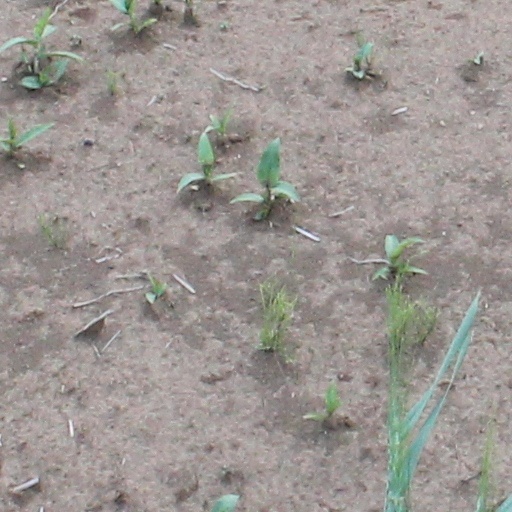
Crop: wheat